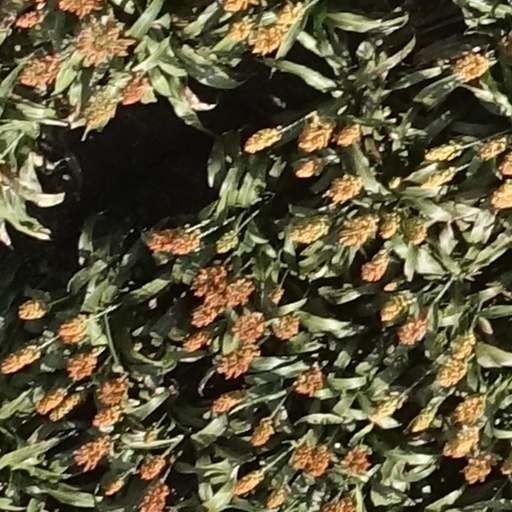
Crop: sorghum